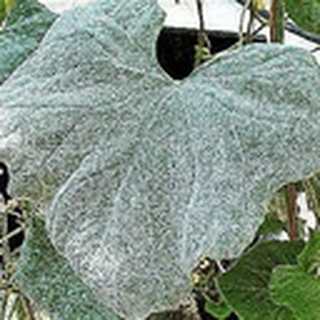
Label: cotton_powdery_mildew